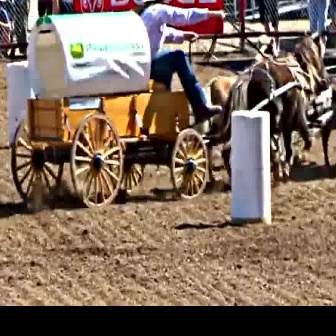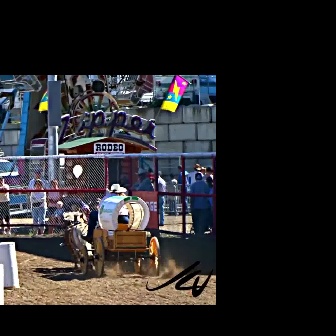
  Please identify the target specified by the bounding box [8,9,208,209] in the first image and locate it in the second image. Return the coordinates in [x_min,y_min,x_max,y_max] format.
Answer: [78,194,161,276]